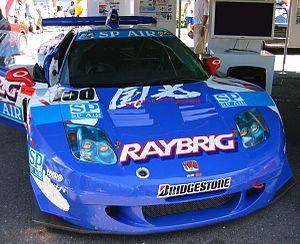
La NSX est une voiture sportive du constructeur automobile japonais Honda produite de 1990 à 2005. Un seconde génération reprend le nom NSX en 2015.